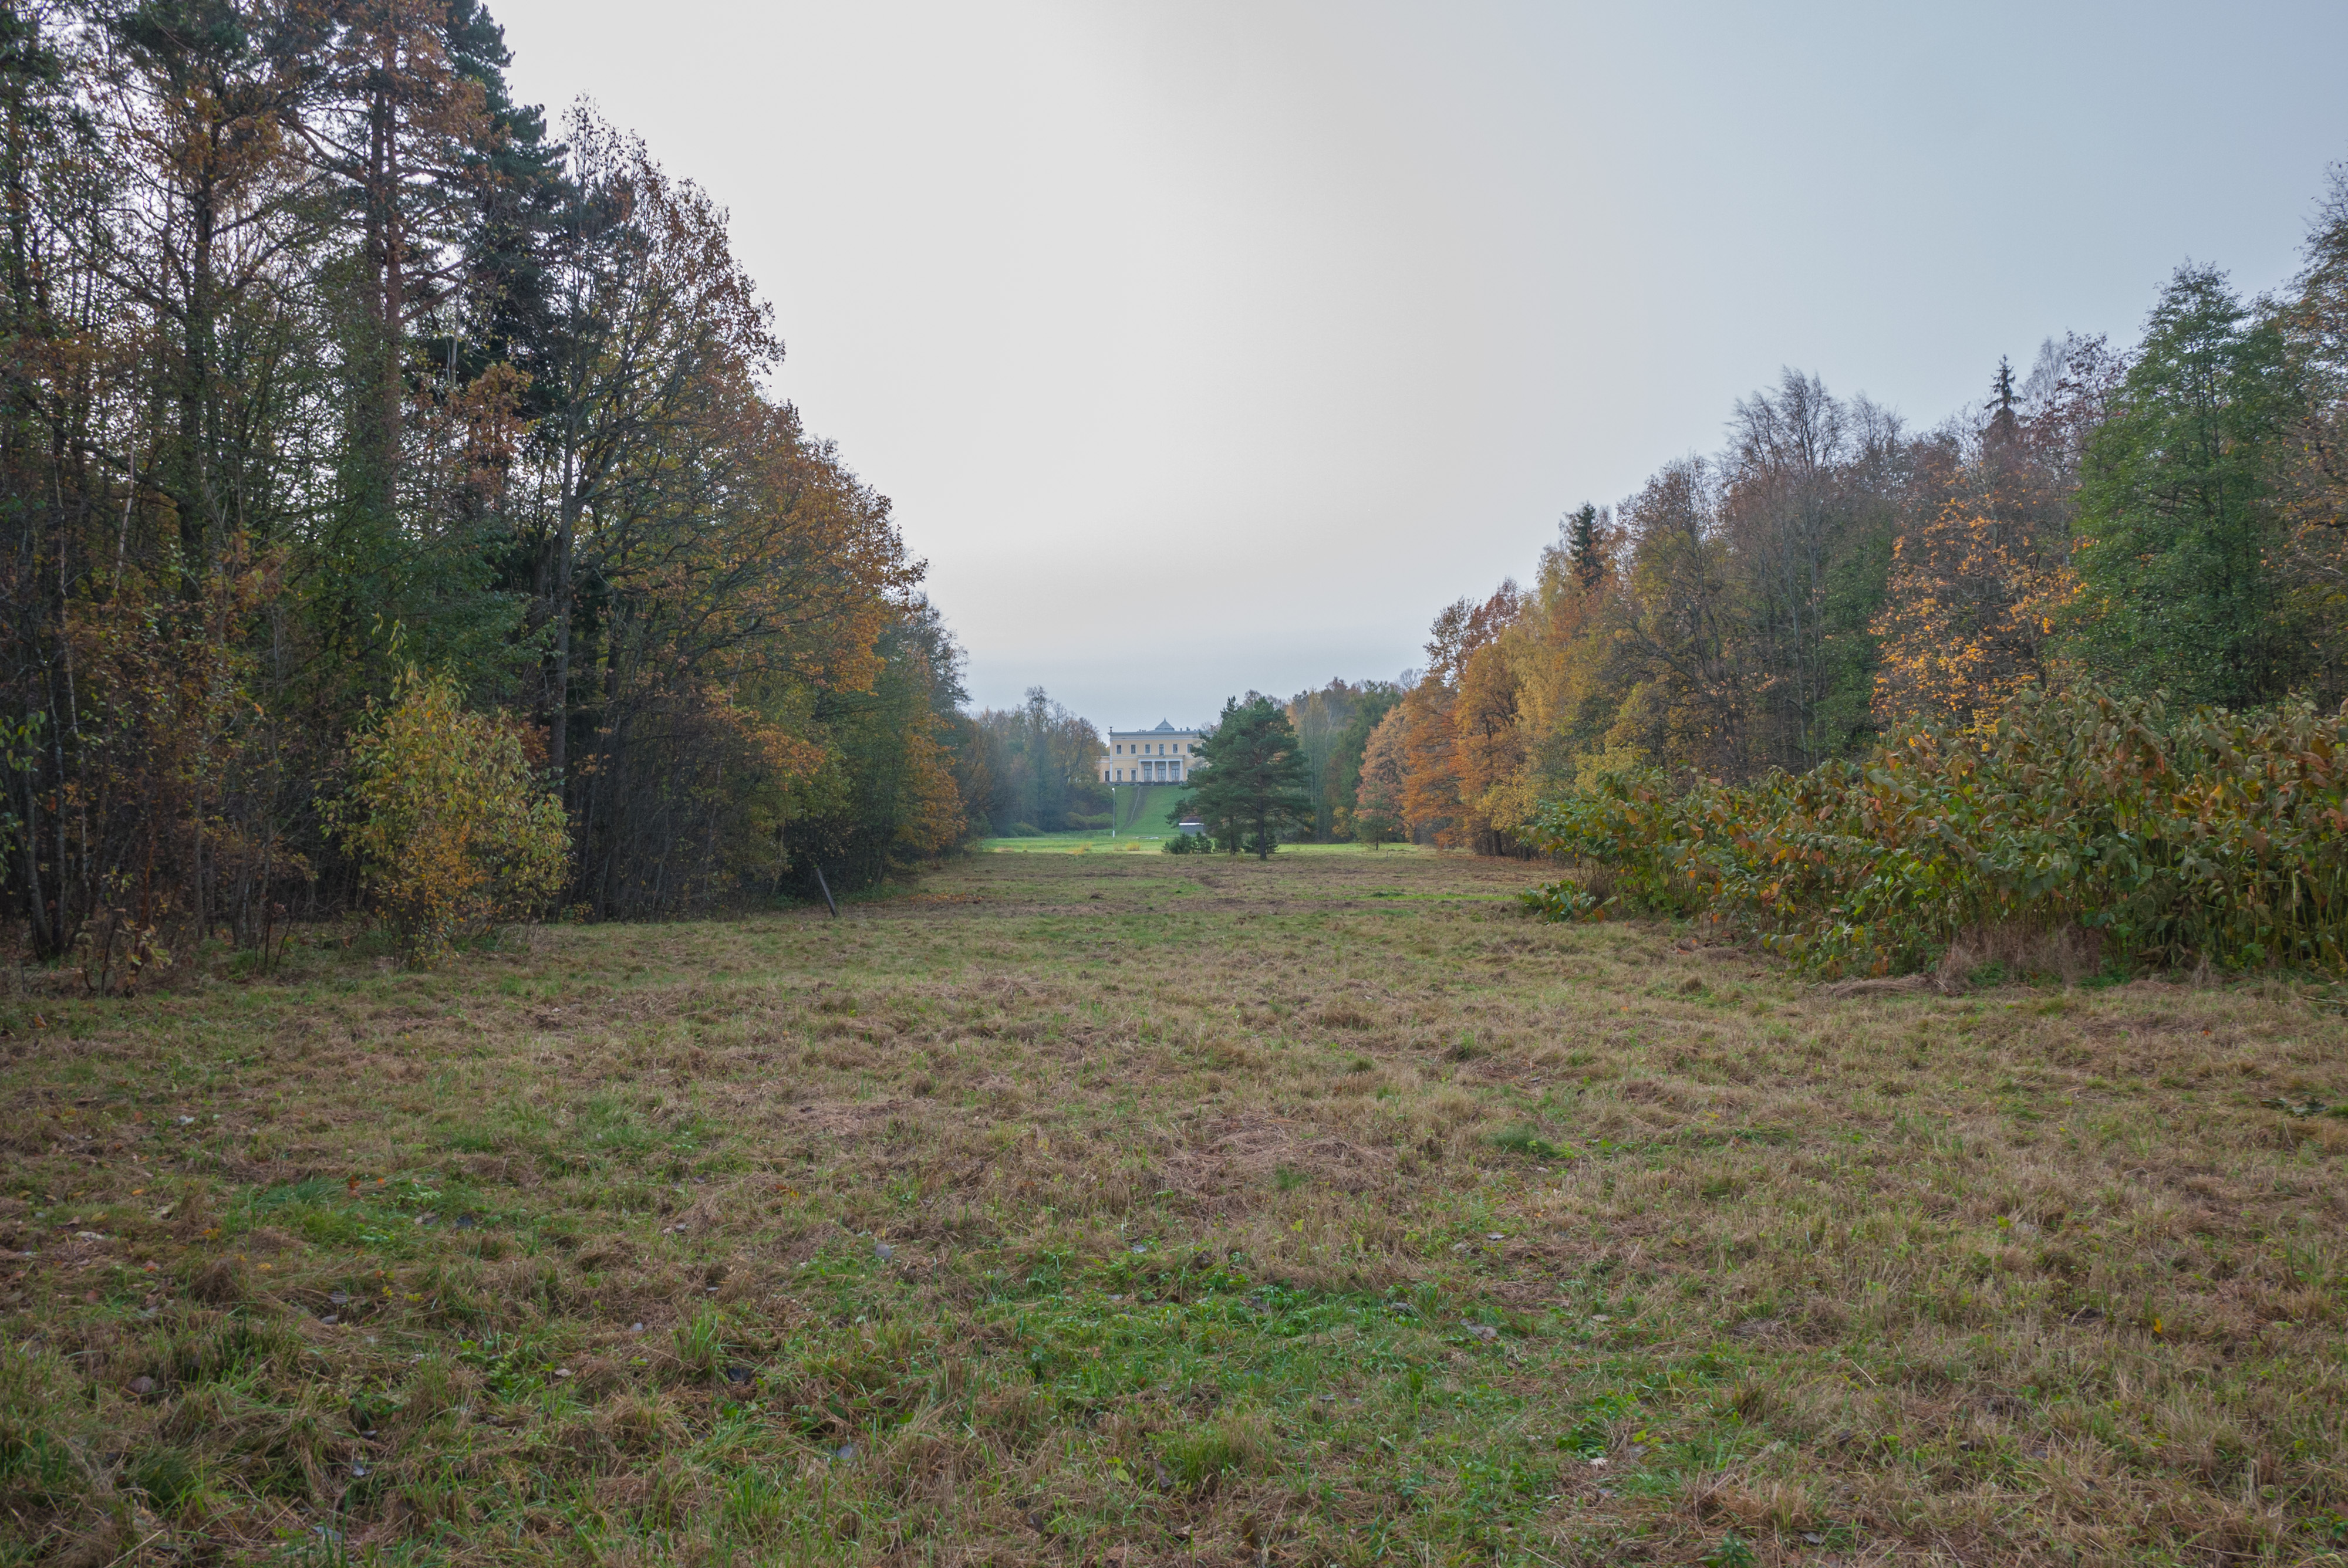
image, natural landscape, tree, natural environment, atmospheric phenomenon, nature reserve, wilderness, land lot, biome, leaf, forest, grass, sky, meadow, morning, grass family, pasture, rural area, grassland, autumn, plant, woodland, landscape, road, wildlife, trail, plant community, plain, mountain, hill, river, cloud, temperate broadleaf and mixed forest, field, temperate coniferous forest, national park, shrubland, state park